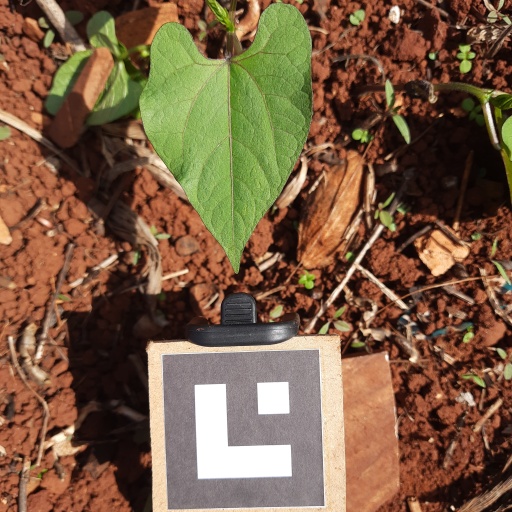
Observations: flat surface, no eating holes, under sunlight